Kay Tse

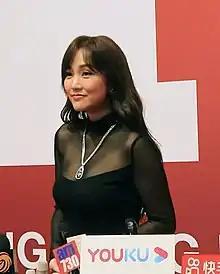
Tse in 2022

Promotion continued for "Slowness" for the first half of 2010, which saw three further singles that enjoyed moderate chart success. On 23 August 2010, Tse held a press conference to announce her contract renewal with Cinepoly, reportedly a seven-figure deal spanning 5 years.